Heroica Escuela Naval Militar

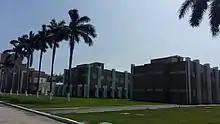
Heroica Escuela Naval Militar

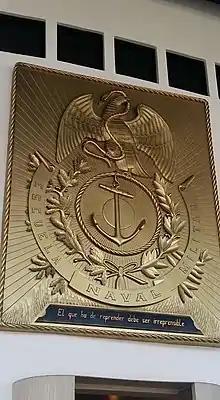
An historic crest displaying the school's motto ""El que ha de reprender debe ser irreprensible""{"He who is to rebuke must be blameless")

The Heroica Escuela Naval Militar is the officer training academy of the Mexican Navy.